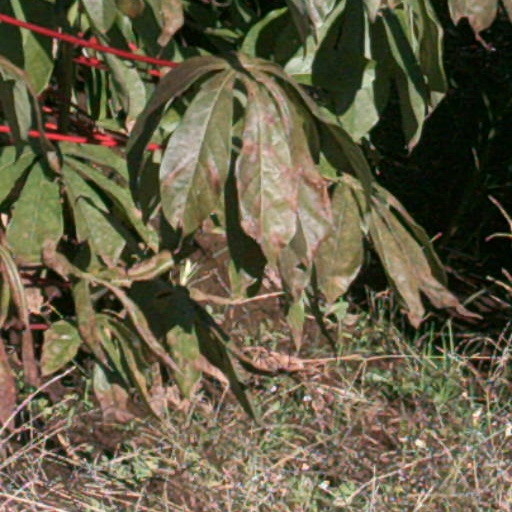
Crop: cassava